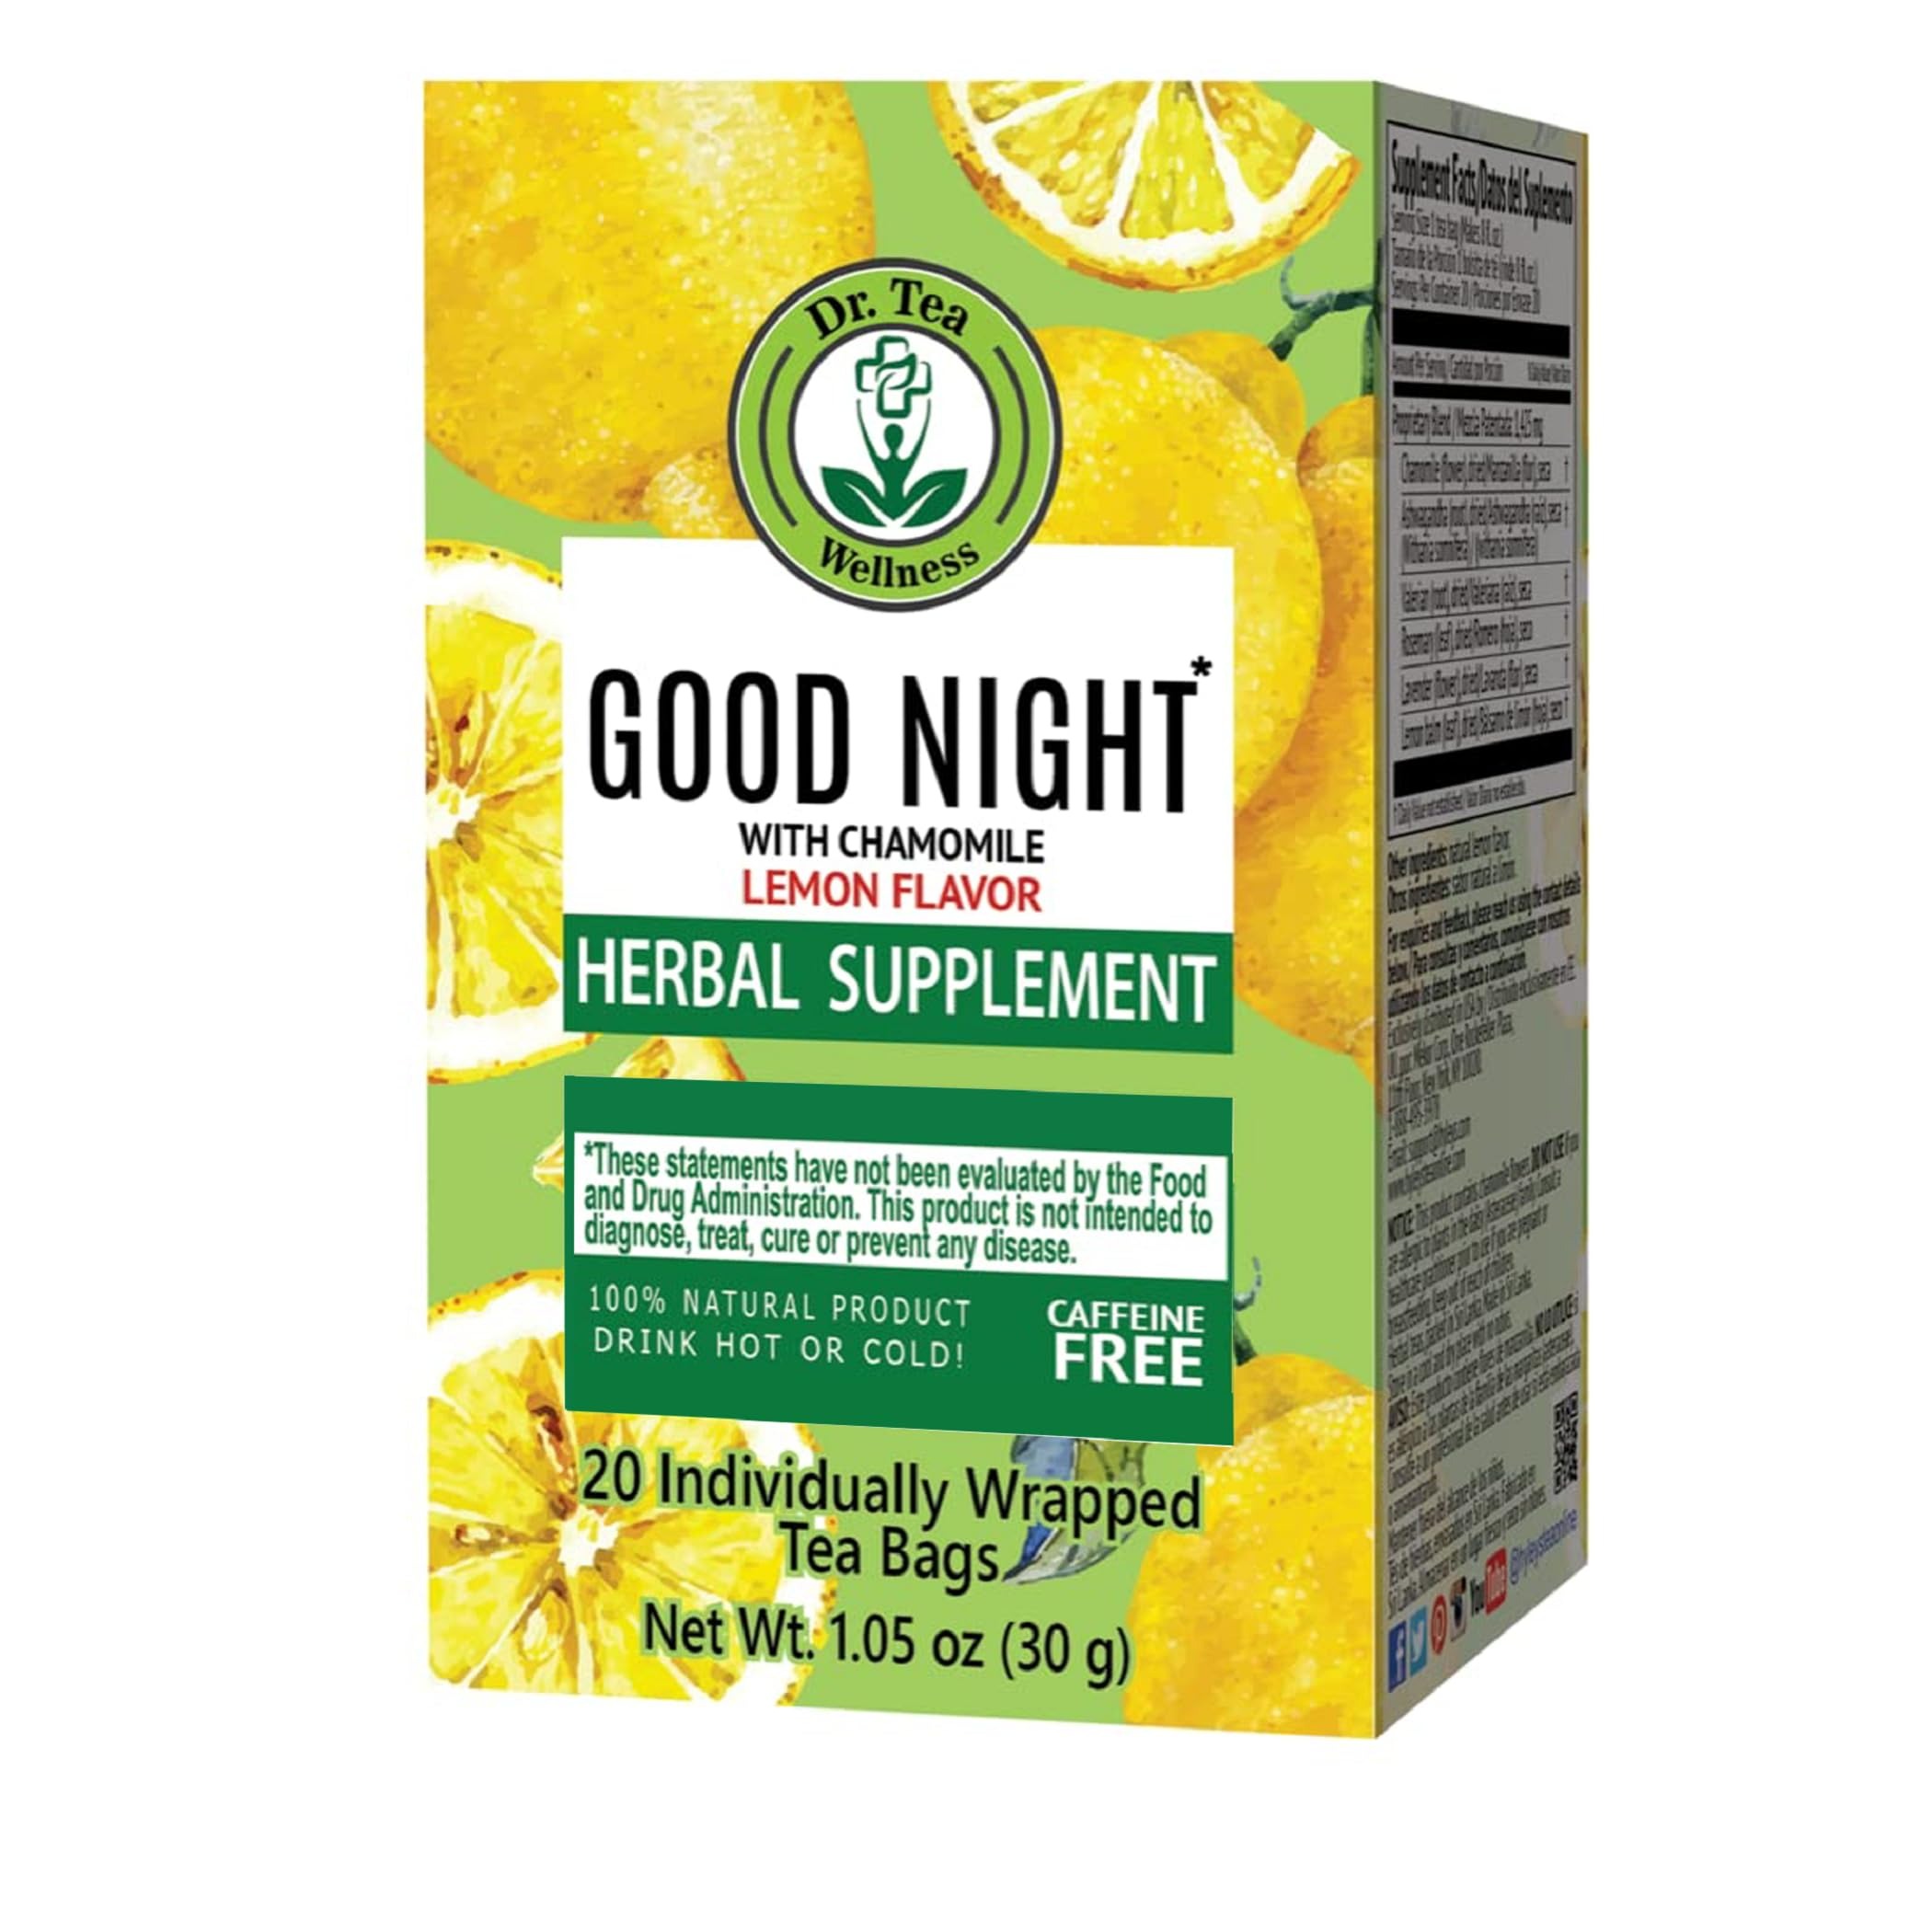
Item Name: Dr. Tea Good Night Tea with Chamomile - Lemon Flavor - 20 Tea Bags
Bullet Point 1: Soothing Herbal Blend: Enjoy a calming mix of chamomile flowers, ashwagandha root, valerian root, rosemary leaf, lavender flowers, and lemon balm, infused with natural lemon flavor.
Bullet Point 2: Aromatic Lemon Flavor: The refreshing lemon flavor complements the herbal blend, creating a soothing aroma perfect for bedtime.
Bullet Point 3: Natural and Pure: Crafted with 100% natural ingredients, ensuring a pure and balanced tea experience without artificial additives.
Bullet Point 4: Nightly Relaxation: Make this tea part of your evening routine, offering a calming beverage to ease into sleep.
Bullet Point 5: Convenient Packaging: Each box contains 20 individually wrapped tea bags, preserving freshness and allowing for easy preparation anytime.
Value: 20.0
Unit: Count

Price: 10.01